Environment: real
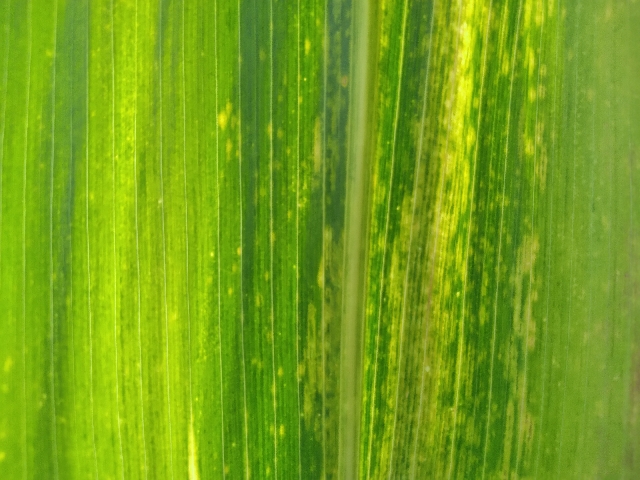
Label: lethal_necrosis